Cervical cancer

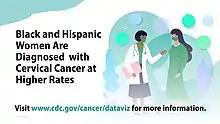
A Centers for Disease Control and Prevention public service announcement about cervical cancer health disparities in the United States.

The treatment of cervical cancer varies worldwide, largely due to access to surgeons skilled in radical pelvic surgery and the emergence of fertility-sparing therapy in developed nations. Less advanced stages of cervical cancer typically have treatment options that allow fertility to be maintained if the patient desires.